Amay Yay Yin

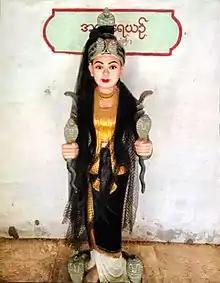
Statute of Amay Yay Yin

Amay Yay Yin (also known as Yayin Kadaw; Burmese: ရေယဉ်ကတော်) is a prominent Burmese nat. She is recognized as one of the five mother nats, also referred to as "Anauk Medaw" (Burmese: အနောက်မယ်တော်; lit.'royal mother of the west'). Unlike other Burmese nats, who became spirits after a violent death, Amay Yay Yin became a goddess without experiencing death.